Heshbon

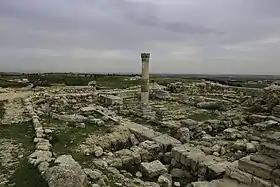
Tell Hesban

Heshbon (also Hesebon, Esebon, Esbous, Esbus; , , "Ḥešbōn") were at least two different ancient towns located east of the Jordan River in what is now the Kingdom of Jordan, historically within the territories of ancient Ammon.